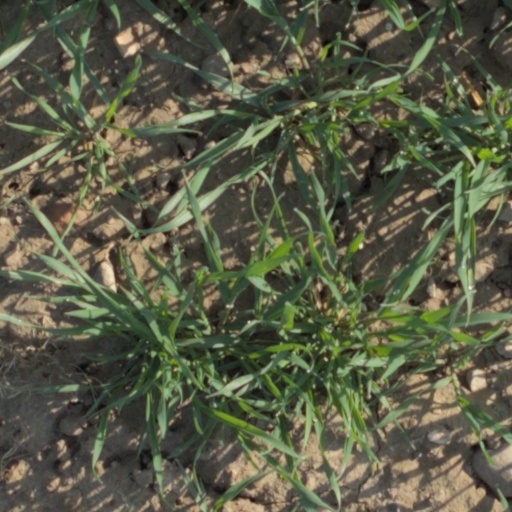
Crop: wheat